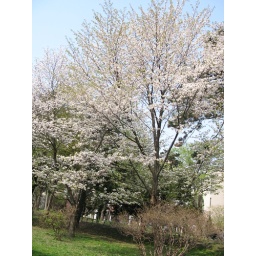
Cherryblossom tree in front of the building of the facalty of engineering